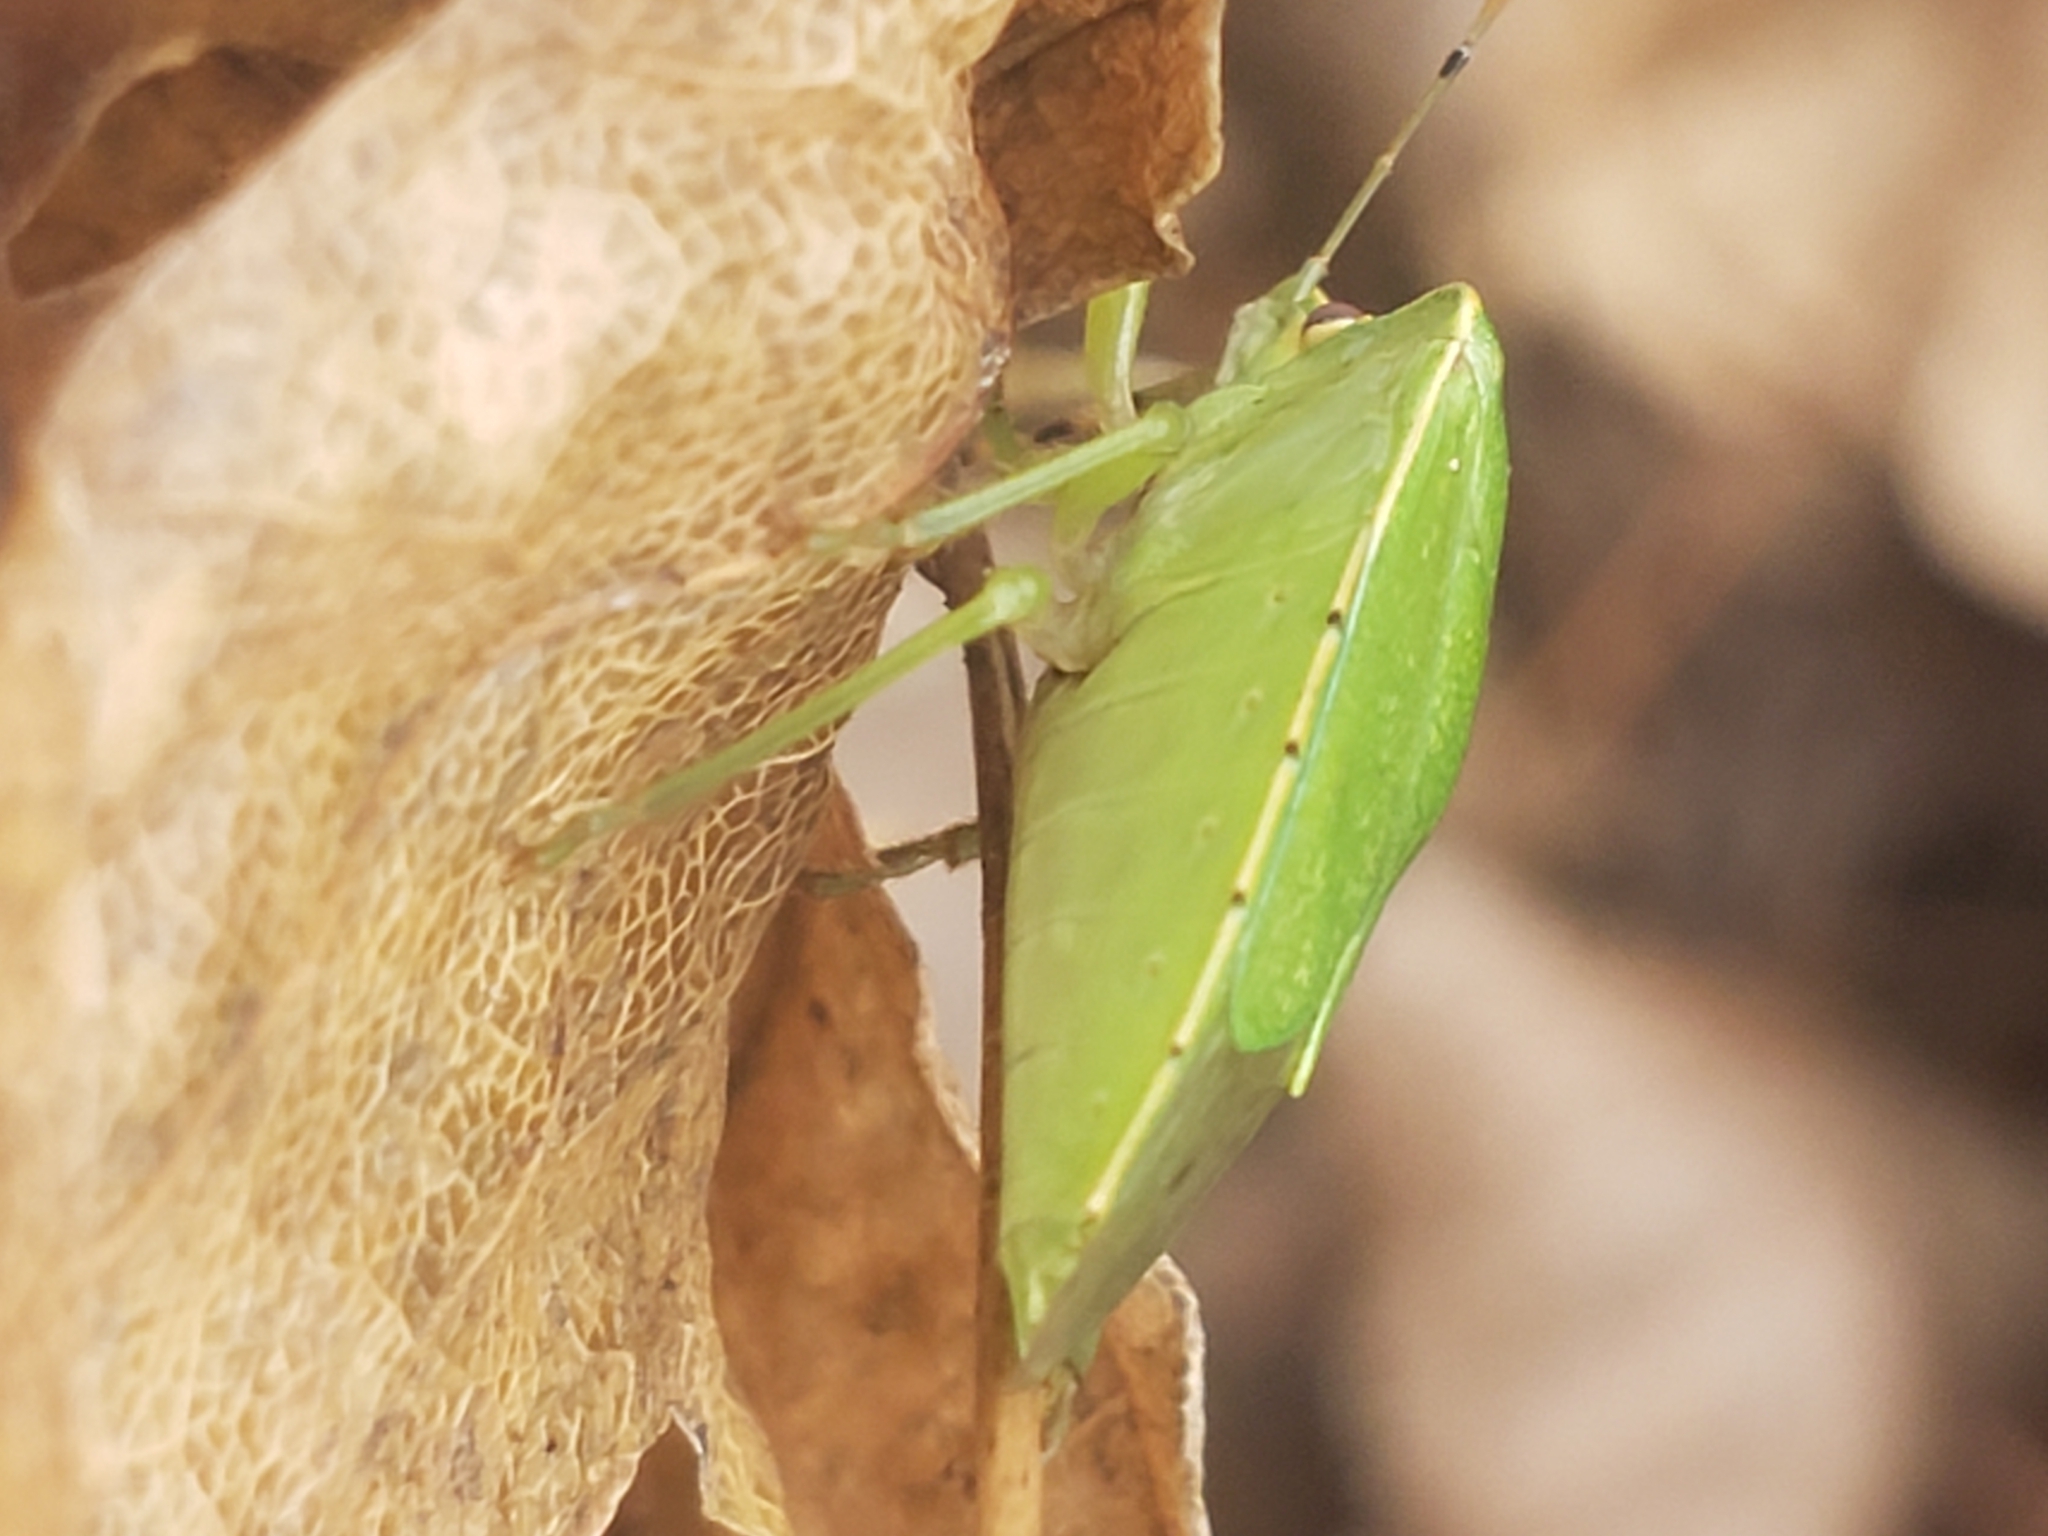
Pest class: stink_bug